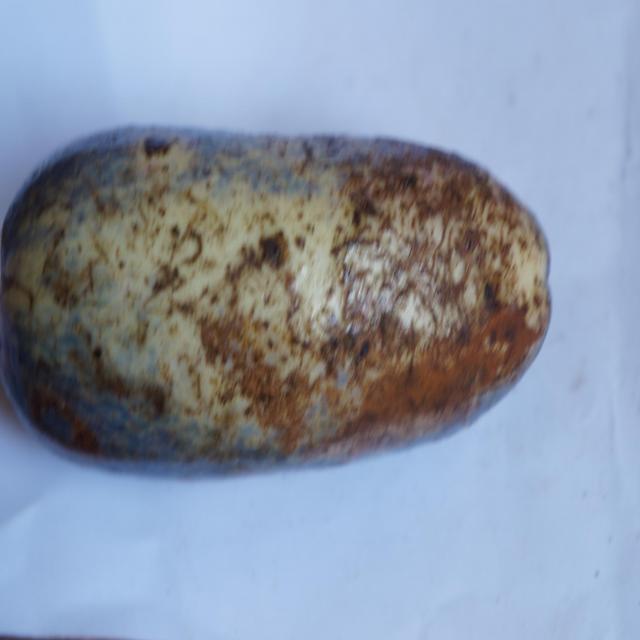
Plum grade: unripe